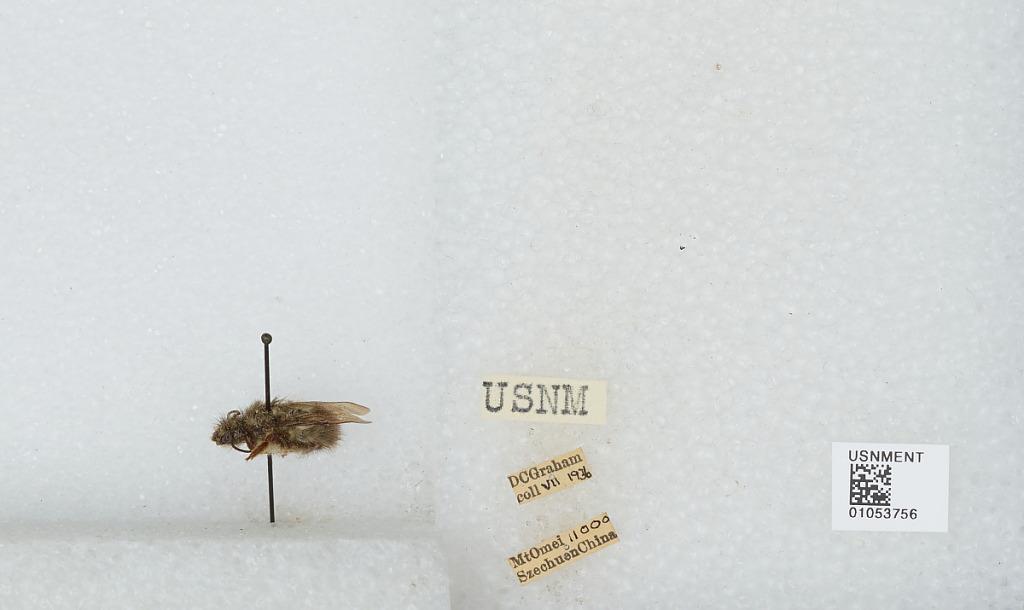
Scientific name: Bombus sp.
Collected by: D. Graham
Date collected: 1936-7-
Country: China
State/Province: Sichuan
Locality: Mount Emei